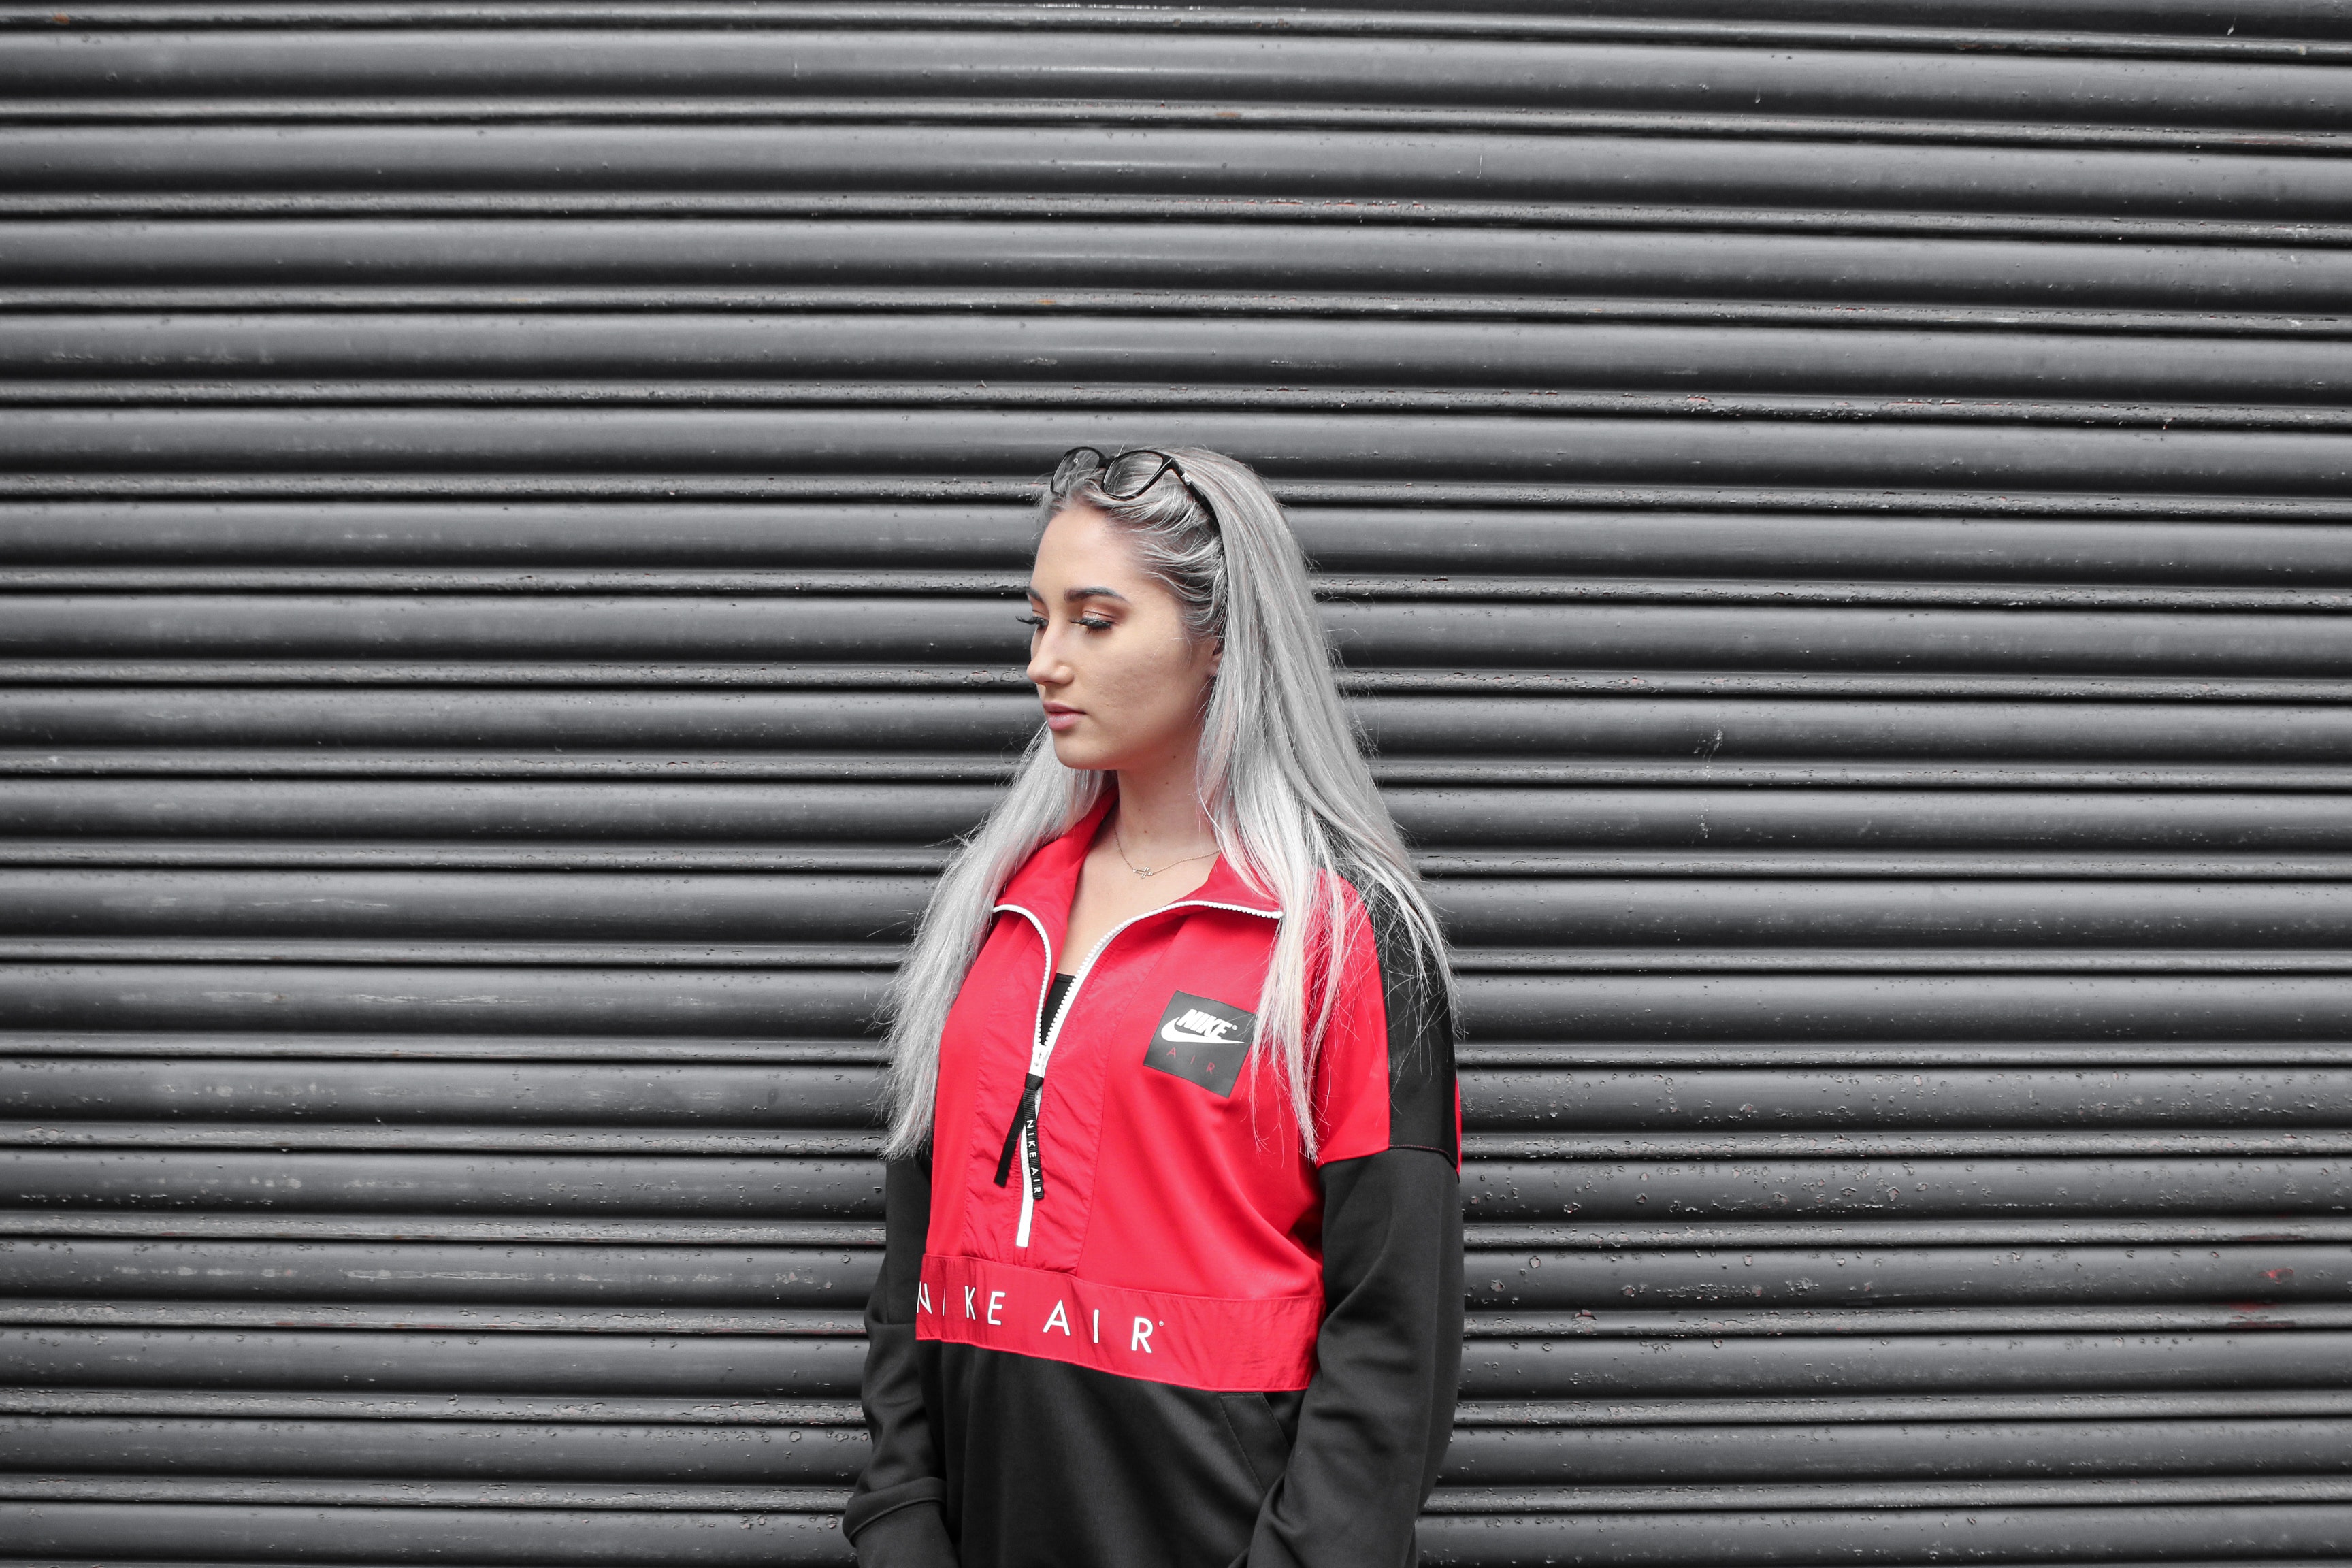
red, blond, shoulder, photography, sportswear, jacket, vacation, t shirt, smile, style